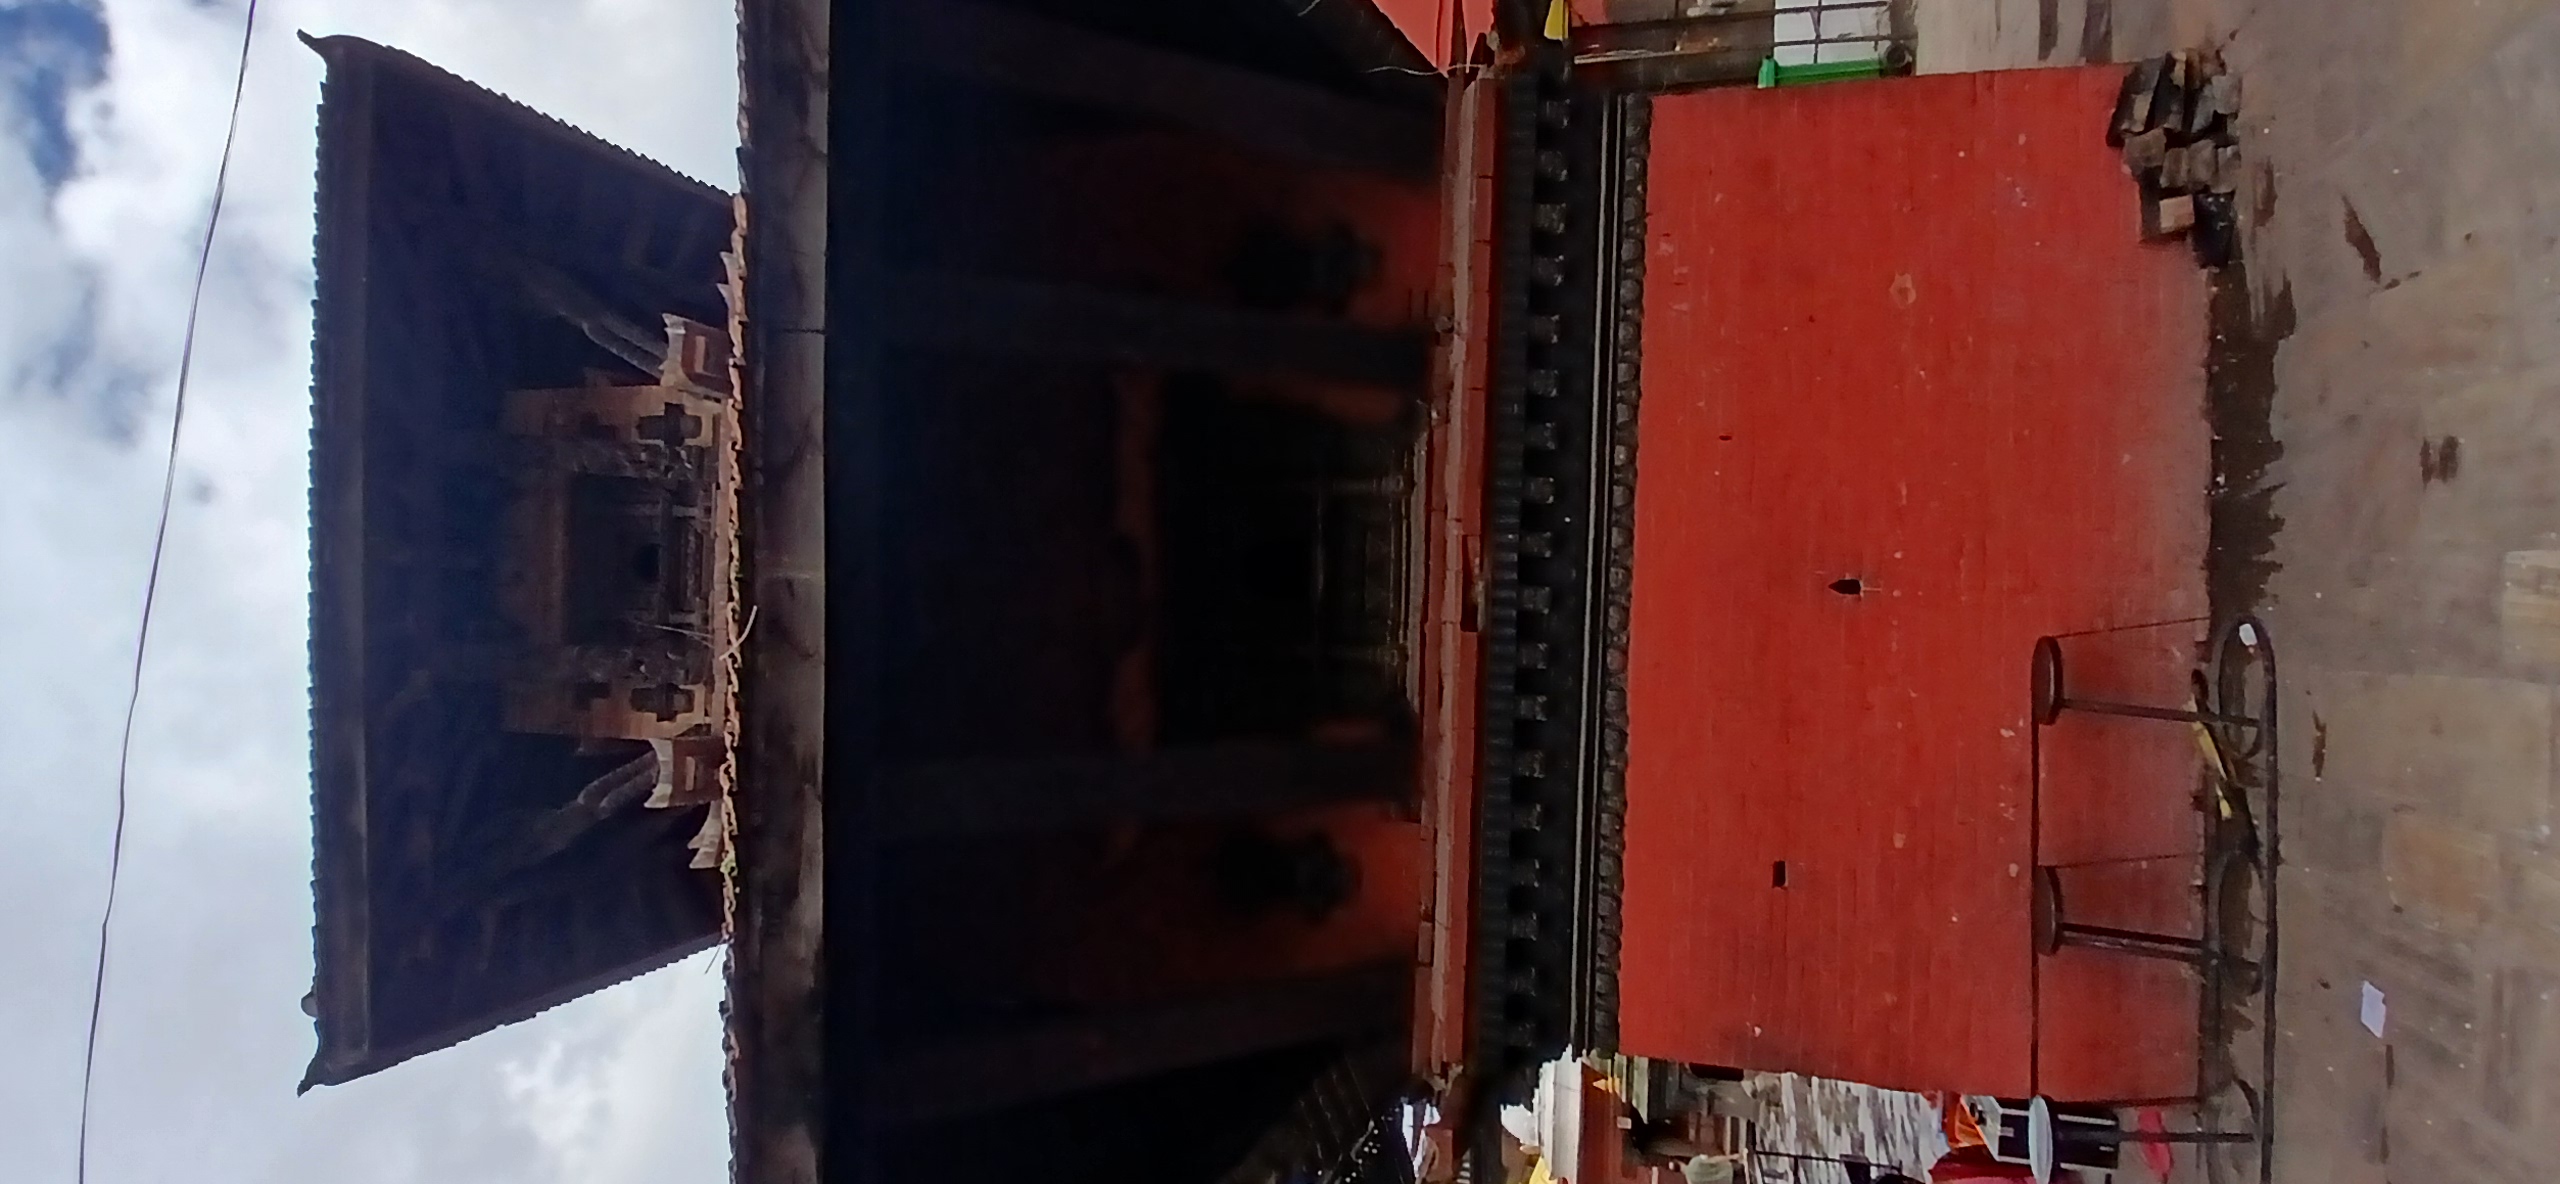
Heritage site: Badrinath_Temple